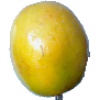
Label: maracuja